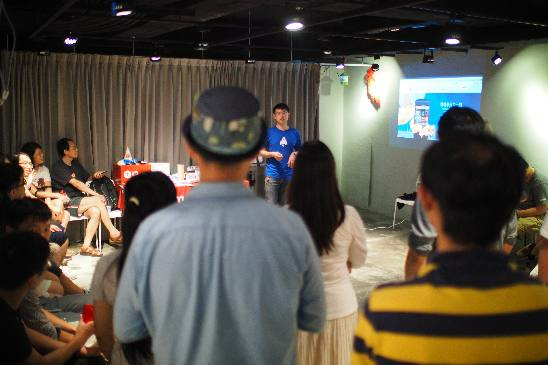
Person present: Yes